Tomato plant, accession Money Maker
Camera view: vertical (180 deg); turntable rotation: 120 degrees
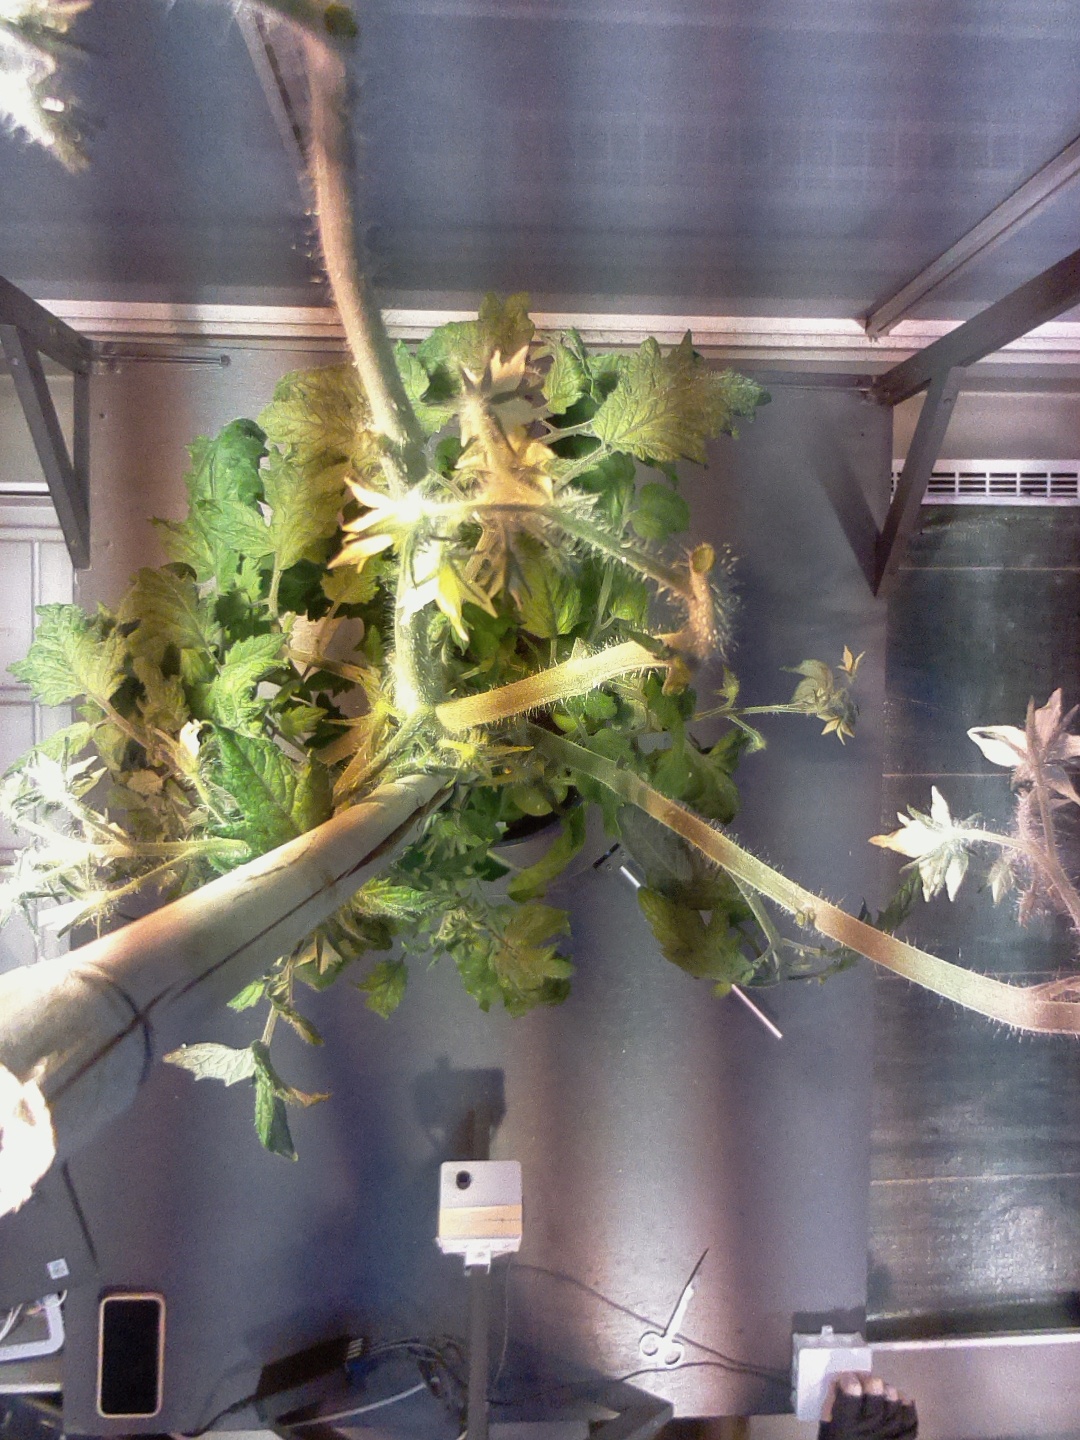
BBCH growth stage 75: 50%-60% of final fruit size